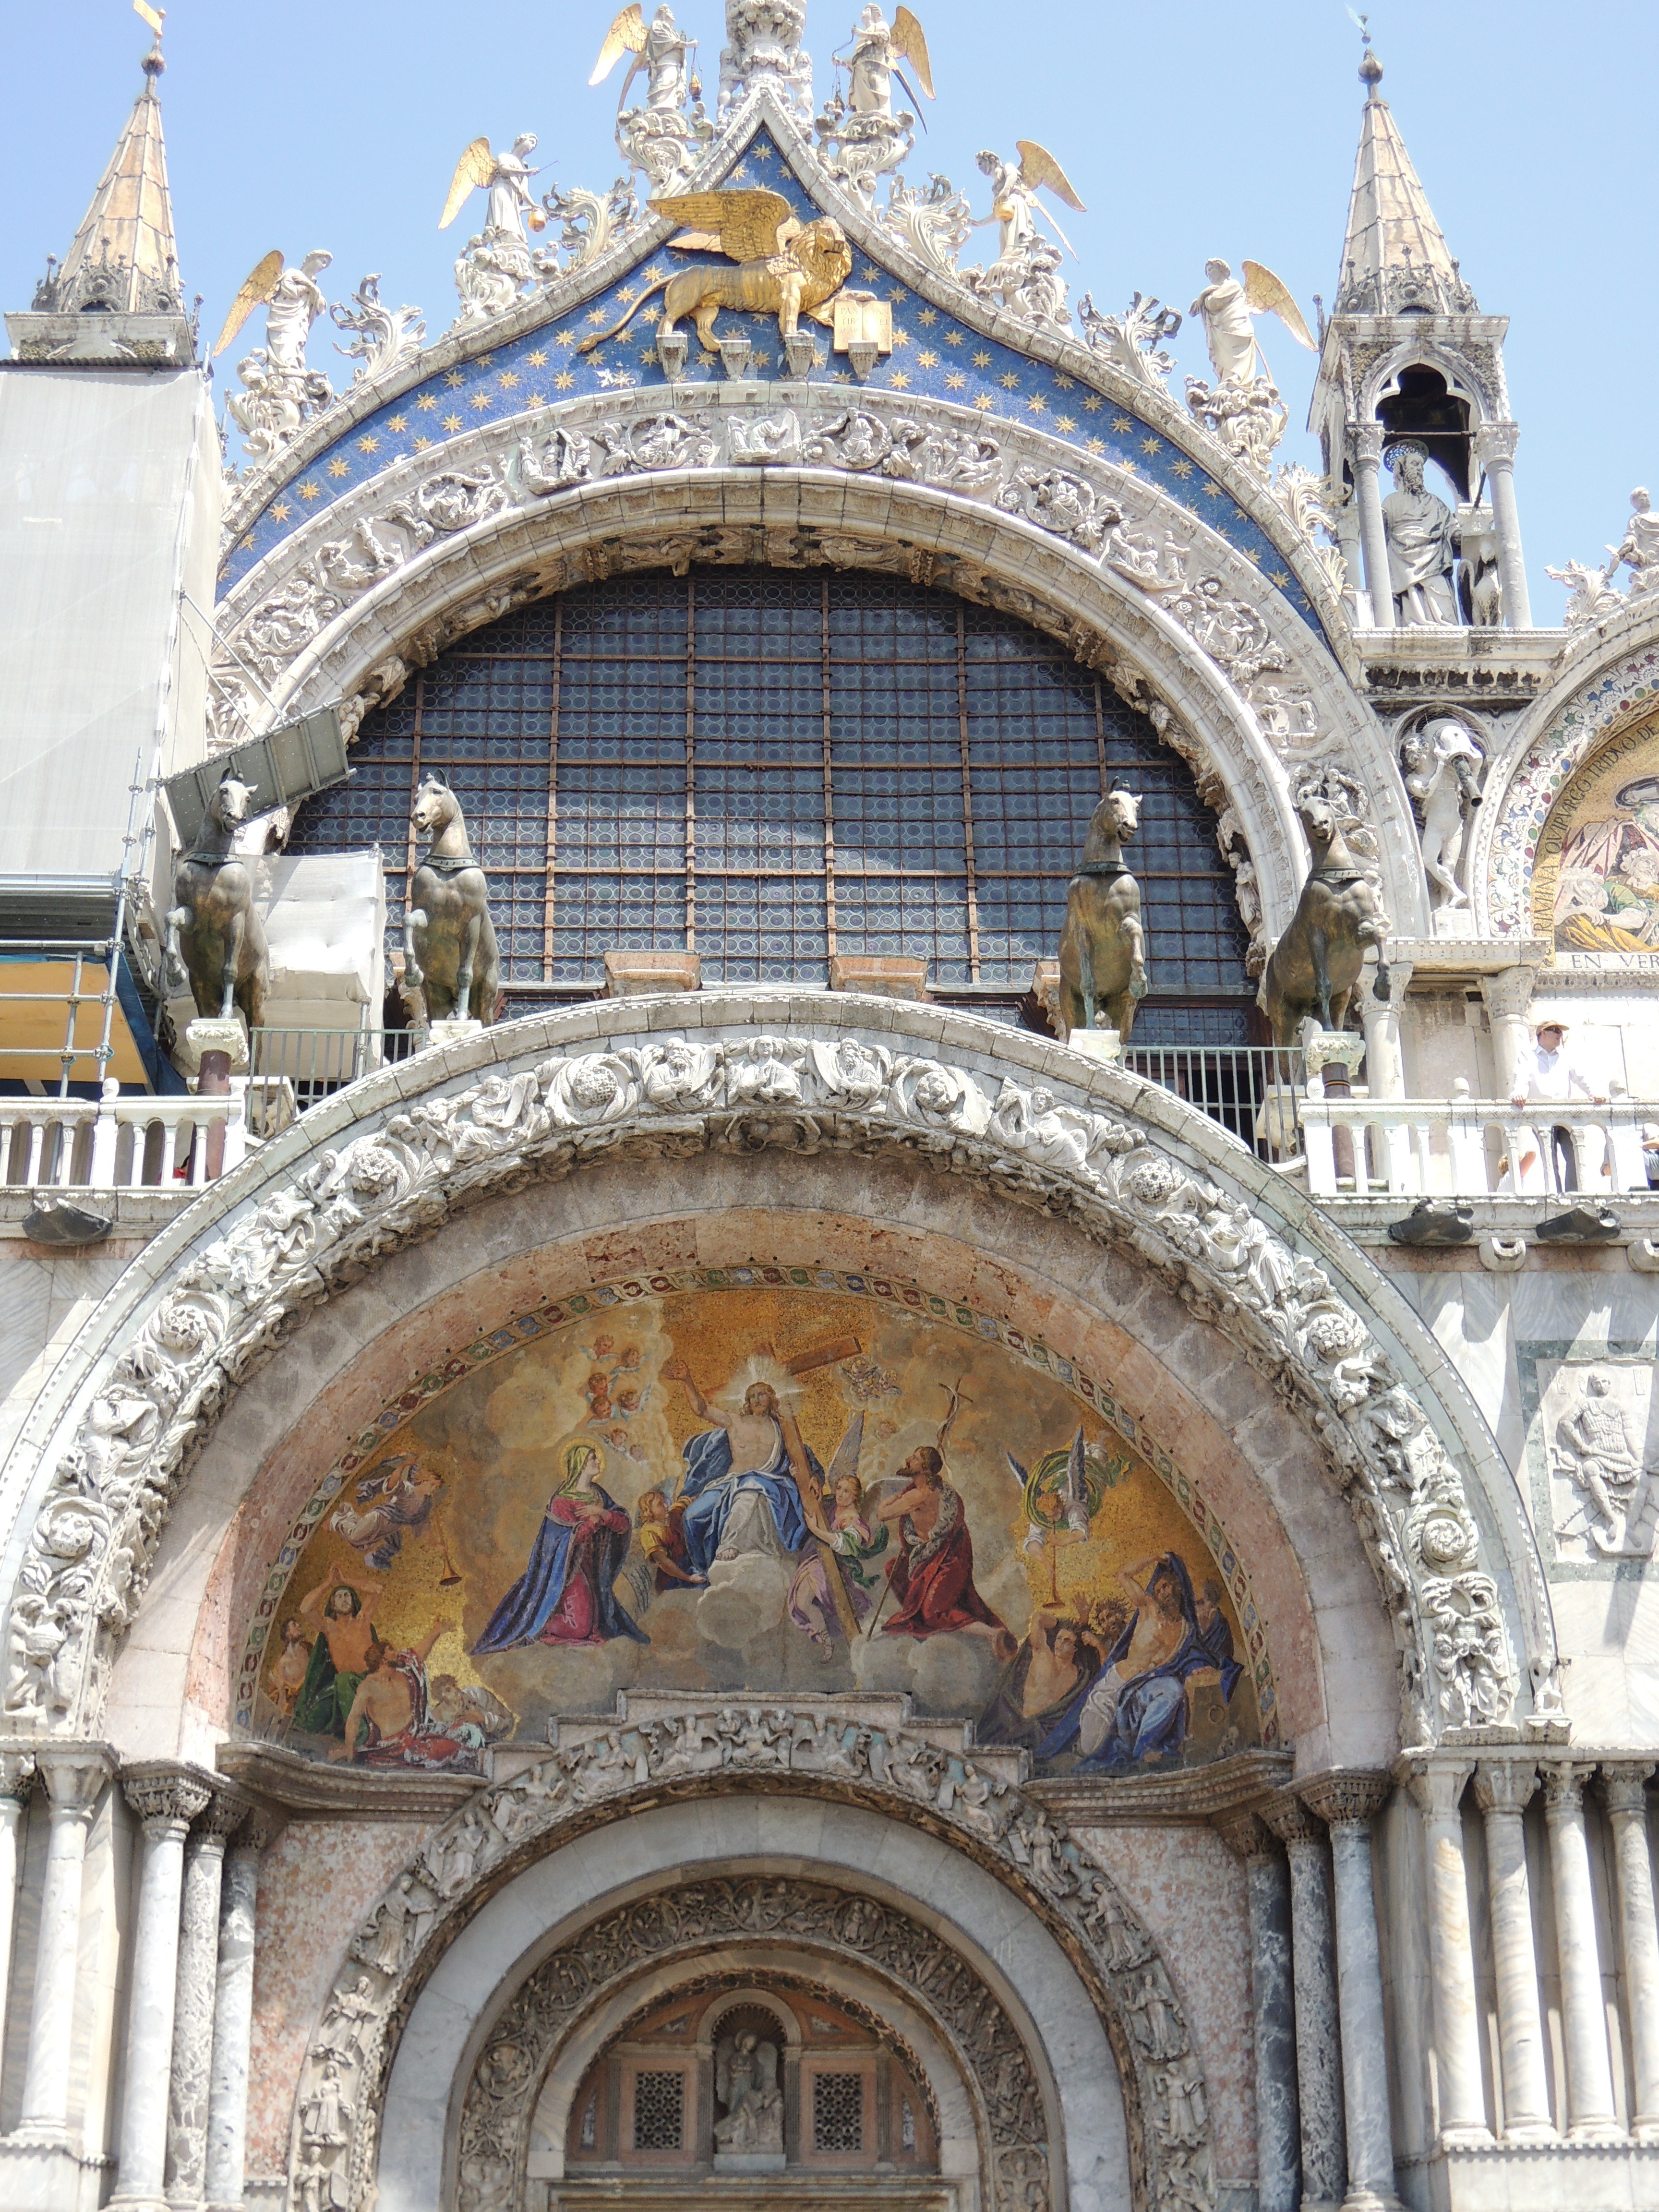
architecture, building, palace, city, arch, landmark, facade, venice, church, cathedral, chapel, place of worship, baptistery, buildings, monastery, synagogue, basilica, dome, gothic architecture, rialto, san marco, historic site, byzantine architecture, taly